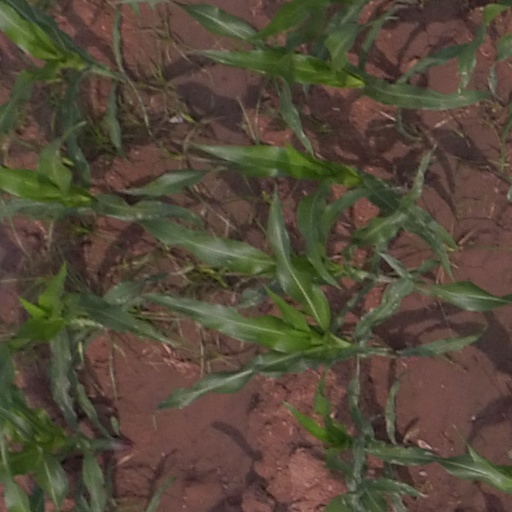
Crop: maize; corn